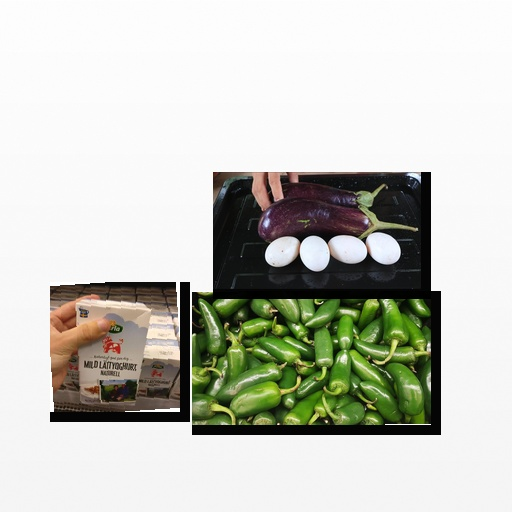
Food items: natural_low_fat_yogurt, eggplant, jalapeno